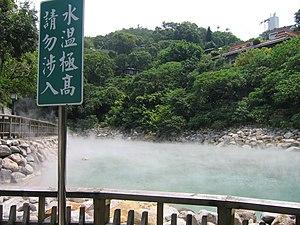
Taïwan fait partie de la zone de collision entre la plaque du Yangtsé et la plaque philippines. L'est et le sud de Taïwan représentent l'extrémité nord de la ceinture mobile philippine.